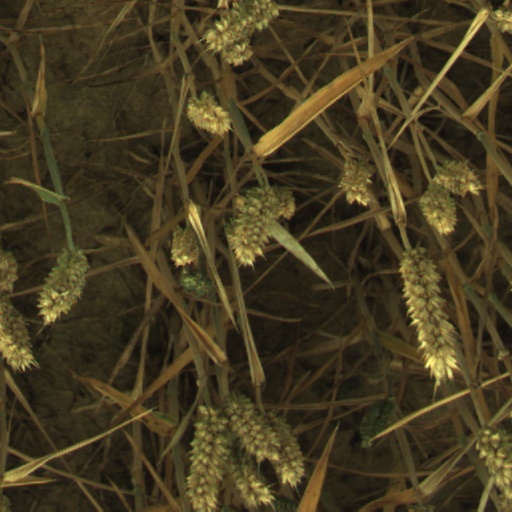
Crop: wheat